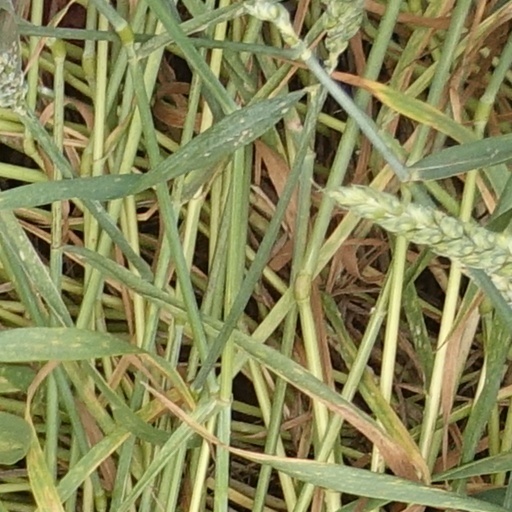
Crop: wheat